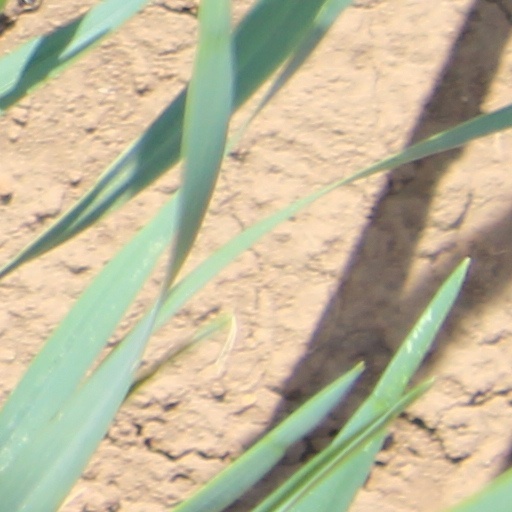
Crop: wheat